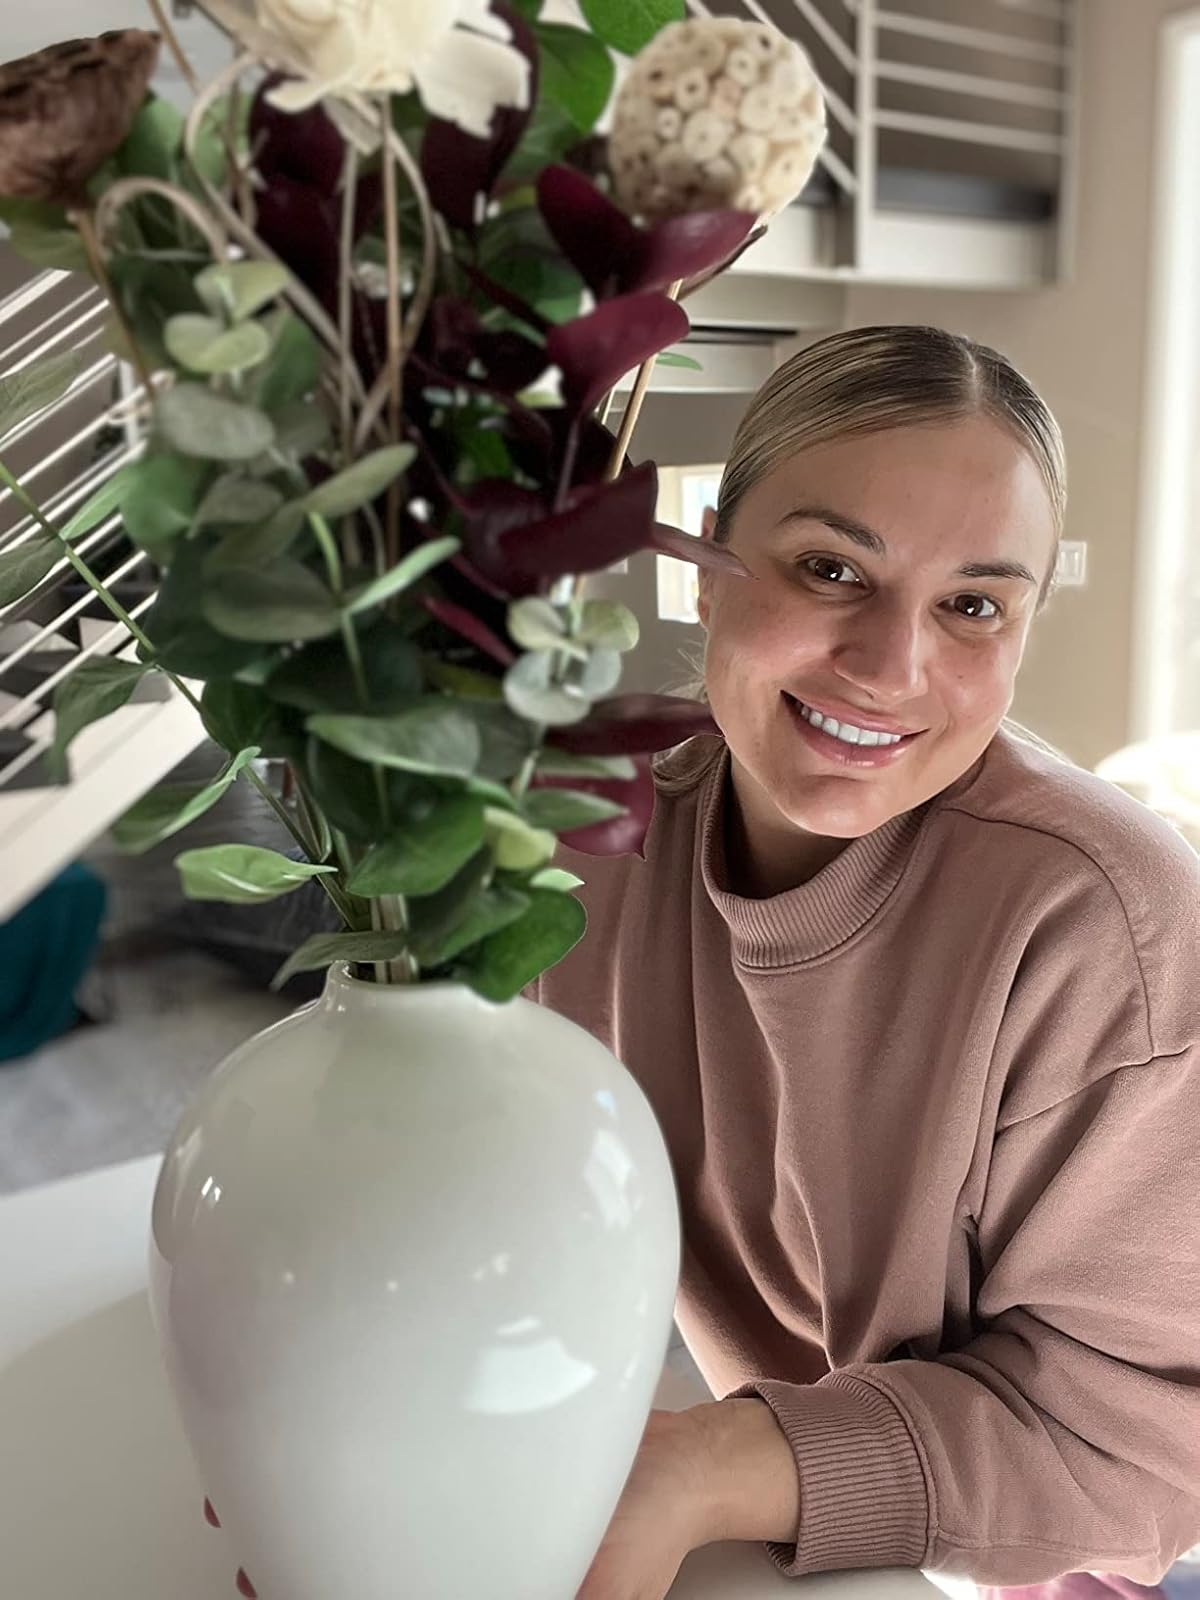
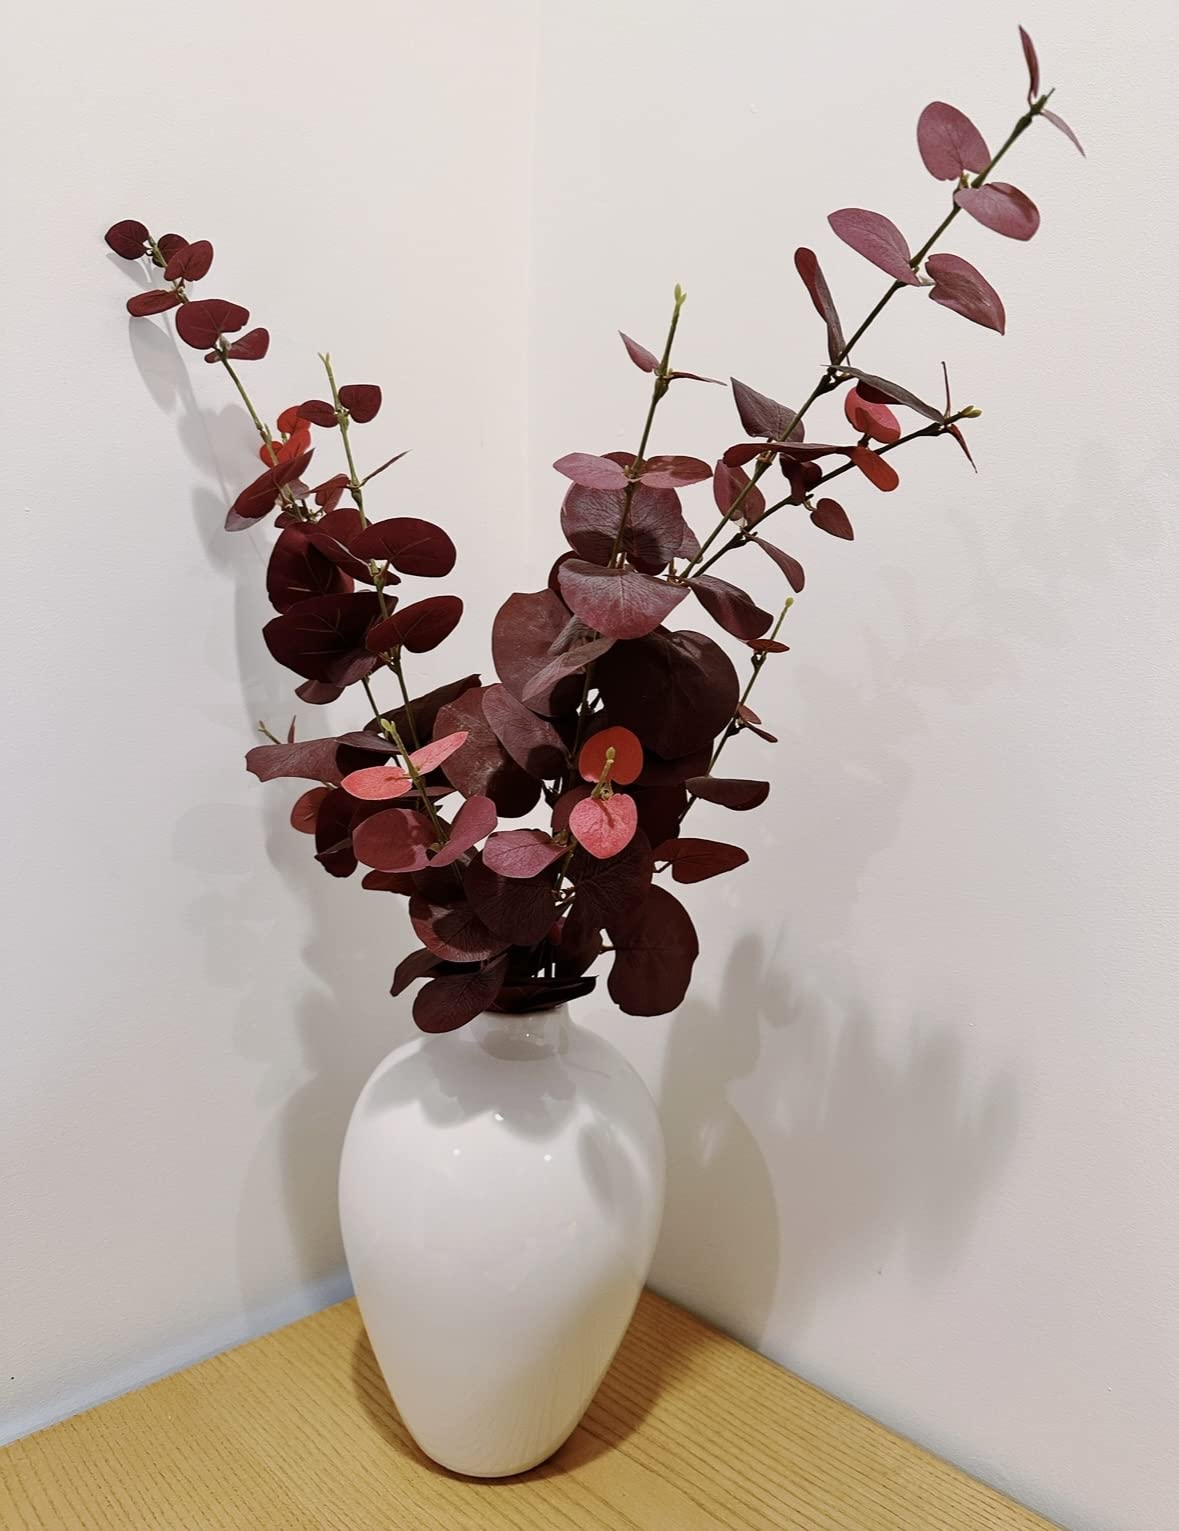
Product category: vase
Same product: yes